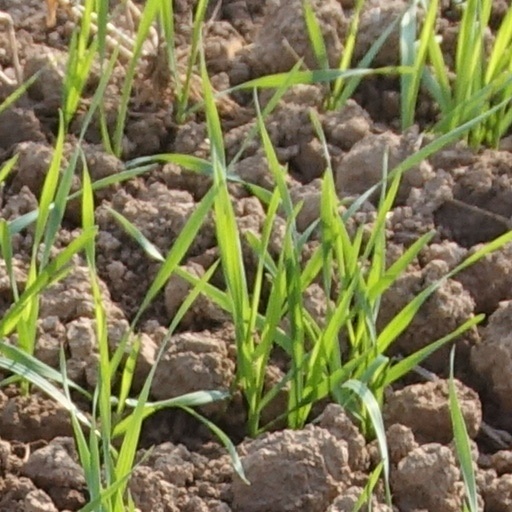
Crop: wheat